Brignol Lindor

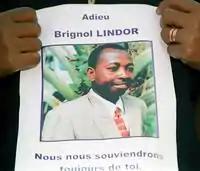

Brignol Lindor (4 November 1970 – 3 December 2001), was a Haitian radio journalist and news editor, lawyer and teacher. Lindor was a prominent voice in politics, speaking mostly on behalf of the Democratic interests of the Haitian people. His brutal murder was blamed on threats from leftist politicians who supported President Jean-Bertrand Aristide.